Local roads in Ireland

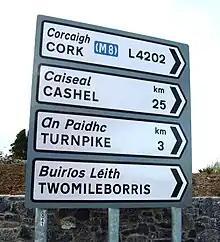
L4202 local road sign.

A local road in Ireland is a public road not classified as a national primary road, national secondary road, or regional road but nevertheless forming a link in the national network of roads. Local roads are numbered with four- or five-digit route numbers, prefixed by "L" (for example, L3005 or L97476).